Elena Arzak

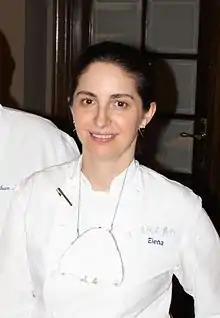

Elena Arzak (born 4 July 1969) is a Basque chef. She is joint head chef of three Michelin starred restaurant Arzak alongside her father, Juan Mari Arzak, and was named best Female Chef in the World in 2012.